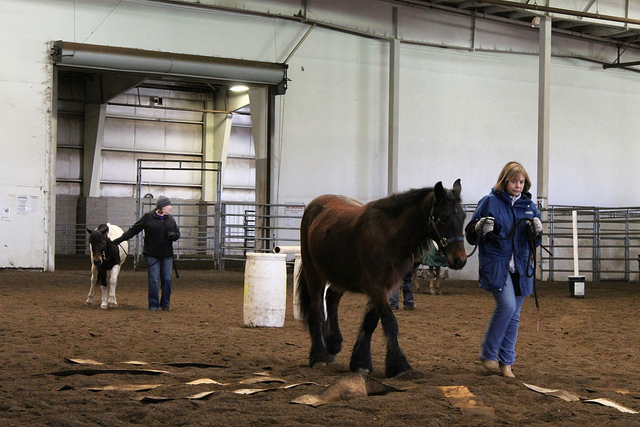
user: Given an image and a question. Answer the question in a short answer. Question: What type of horse is in the image? Short Answer:
assistant: clydesdale